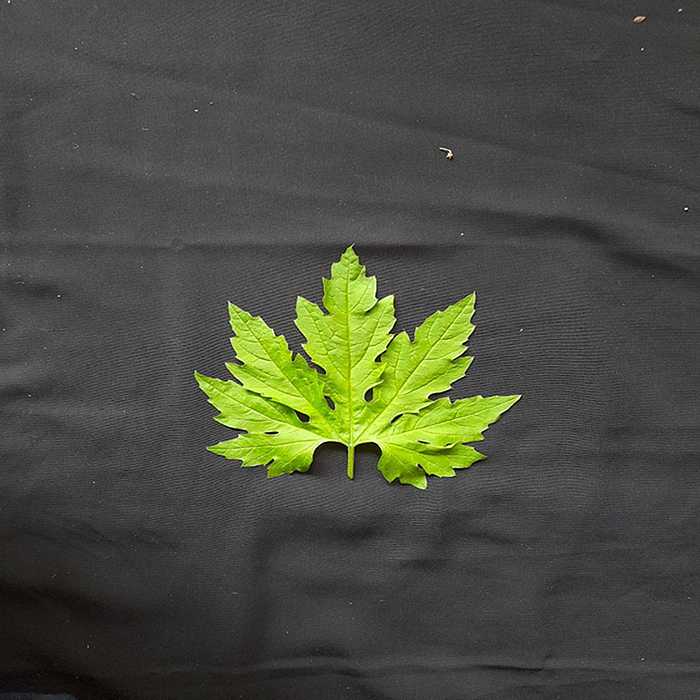
Plant: Bitter Gourd
Label: Fresh leaf